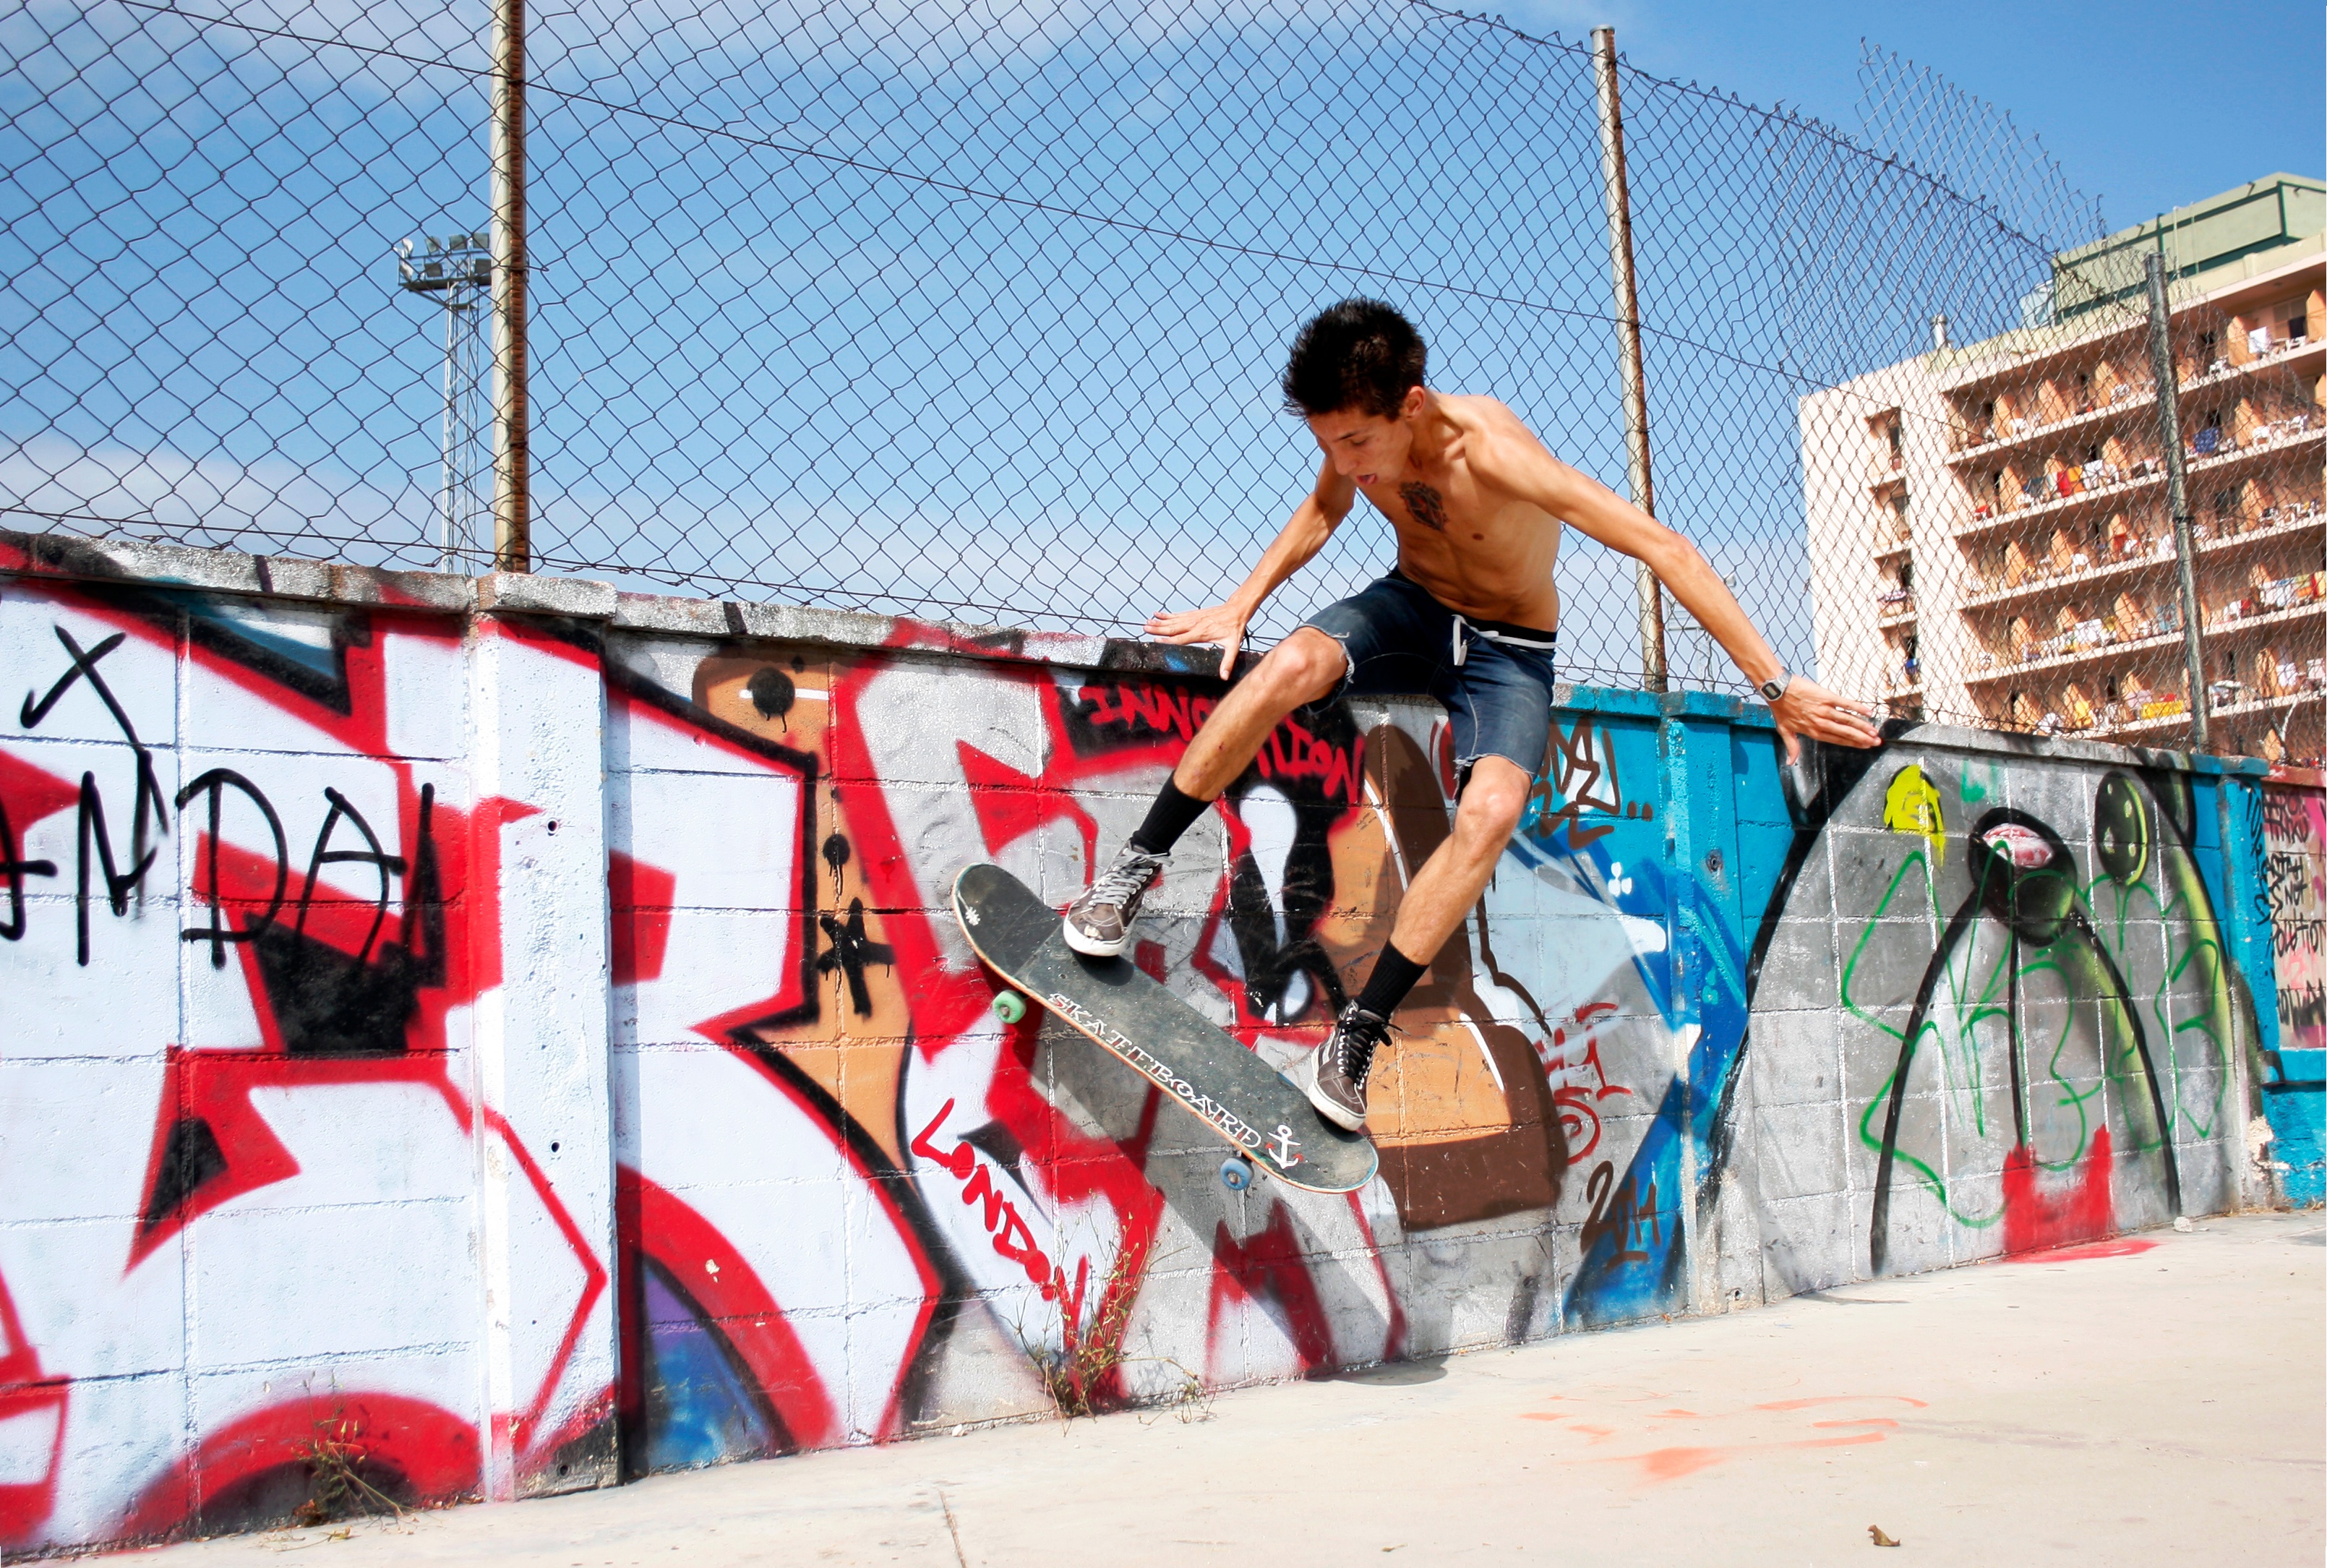
skateboard, skateboarding, jumping, extreme sport, graffiti, skateboarder, sports, cycle sport